SNCF 232.U.1

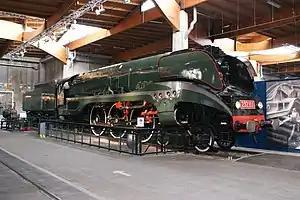
SNCF 232.U.1 in the "Cité du Train" museum in 2009

It was built as part of a new locomotive program designed for the Chemins de Fer du Nord that was delayed by the outbreak of the Second World War. Its particular design distinguishes it in the small series of delivered machines, which makes it a unique model.